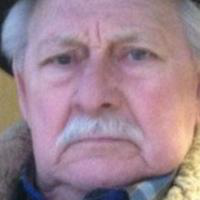
Age group: age 66-80